Red giant

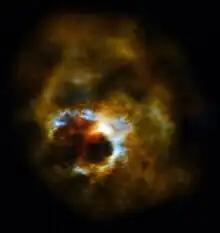
Mira A is an old star, already shedding its outer layers into space

Red giants are evolved from main-sequence stars with masses in the range from about to around . When a star initially forms from a collapsing molecular cloud in the interstellar medium, it contains primarily hydrogen and helium, with trace amounts of "metals" (in astrophysics, this refers to all elements other than hydrogen and helium). These elements are all uniformly mixed throughout the star. The star "enters" the main sequence when its core reaches a temperature (several million kelvins) high enough to begin fusing hydrogen-1 (the predominant isotope), and establishes hydrostatic equilibrium. (In astrophysics, stellar fusion is often referred to as "burning", with hydrogen fusion sometimes termed "hydrogen burning".) Over its main sequence life, the star slowly fuses the hydrogen in the core into helium; its main-sequence life ends when nearly all the hydrogen in the core has been fused. For the Sun, the main-sequence lifetime is approximately 10 billion years. More massive stars burn their fuel disproportionately faster and so have a shorter lifetime than less massive stars.